1995 NASCAR SuperTruck Series

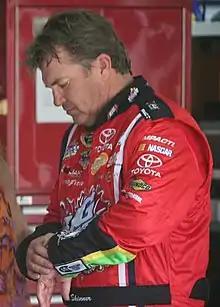
Mike Skinner (seen in 2011), the inaugural Truck Series champion

The 1995 NASCAR SuperTruck Series presented by Craftsman was the inaugural season of the NASCAR SuperTruck Series. The season began on February 5, 1995, and ended on October 28. Mike Skinner of Richard Childress Racing won the championship.